Hugh Dierker

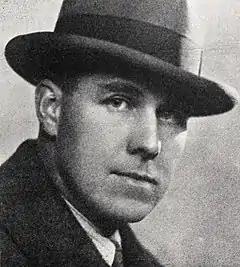
From a 1925 magazine

Dierker worked at Pathé. By 1920 he had established his own production company, Hugh Dierker Productions.